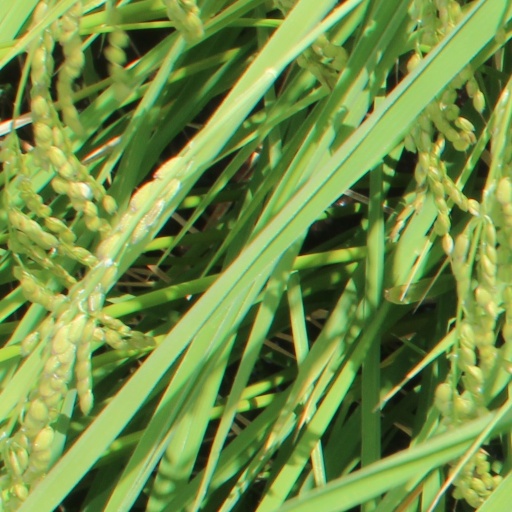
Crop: rice